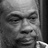
Emotion: neutral